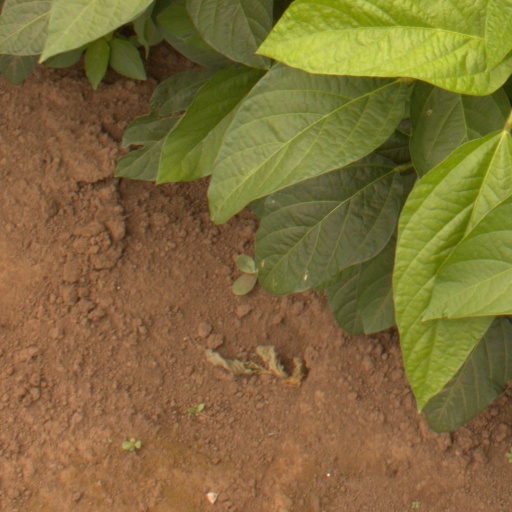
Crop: soybean